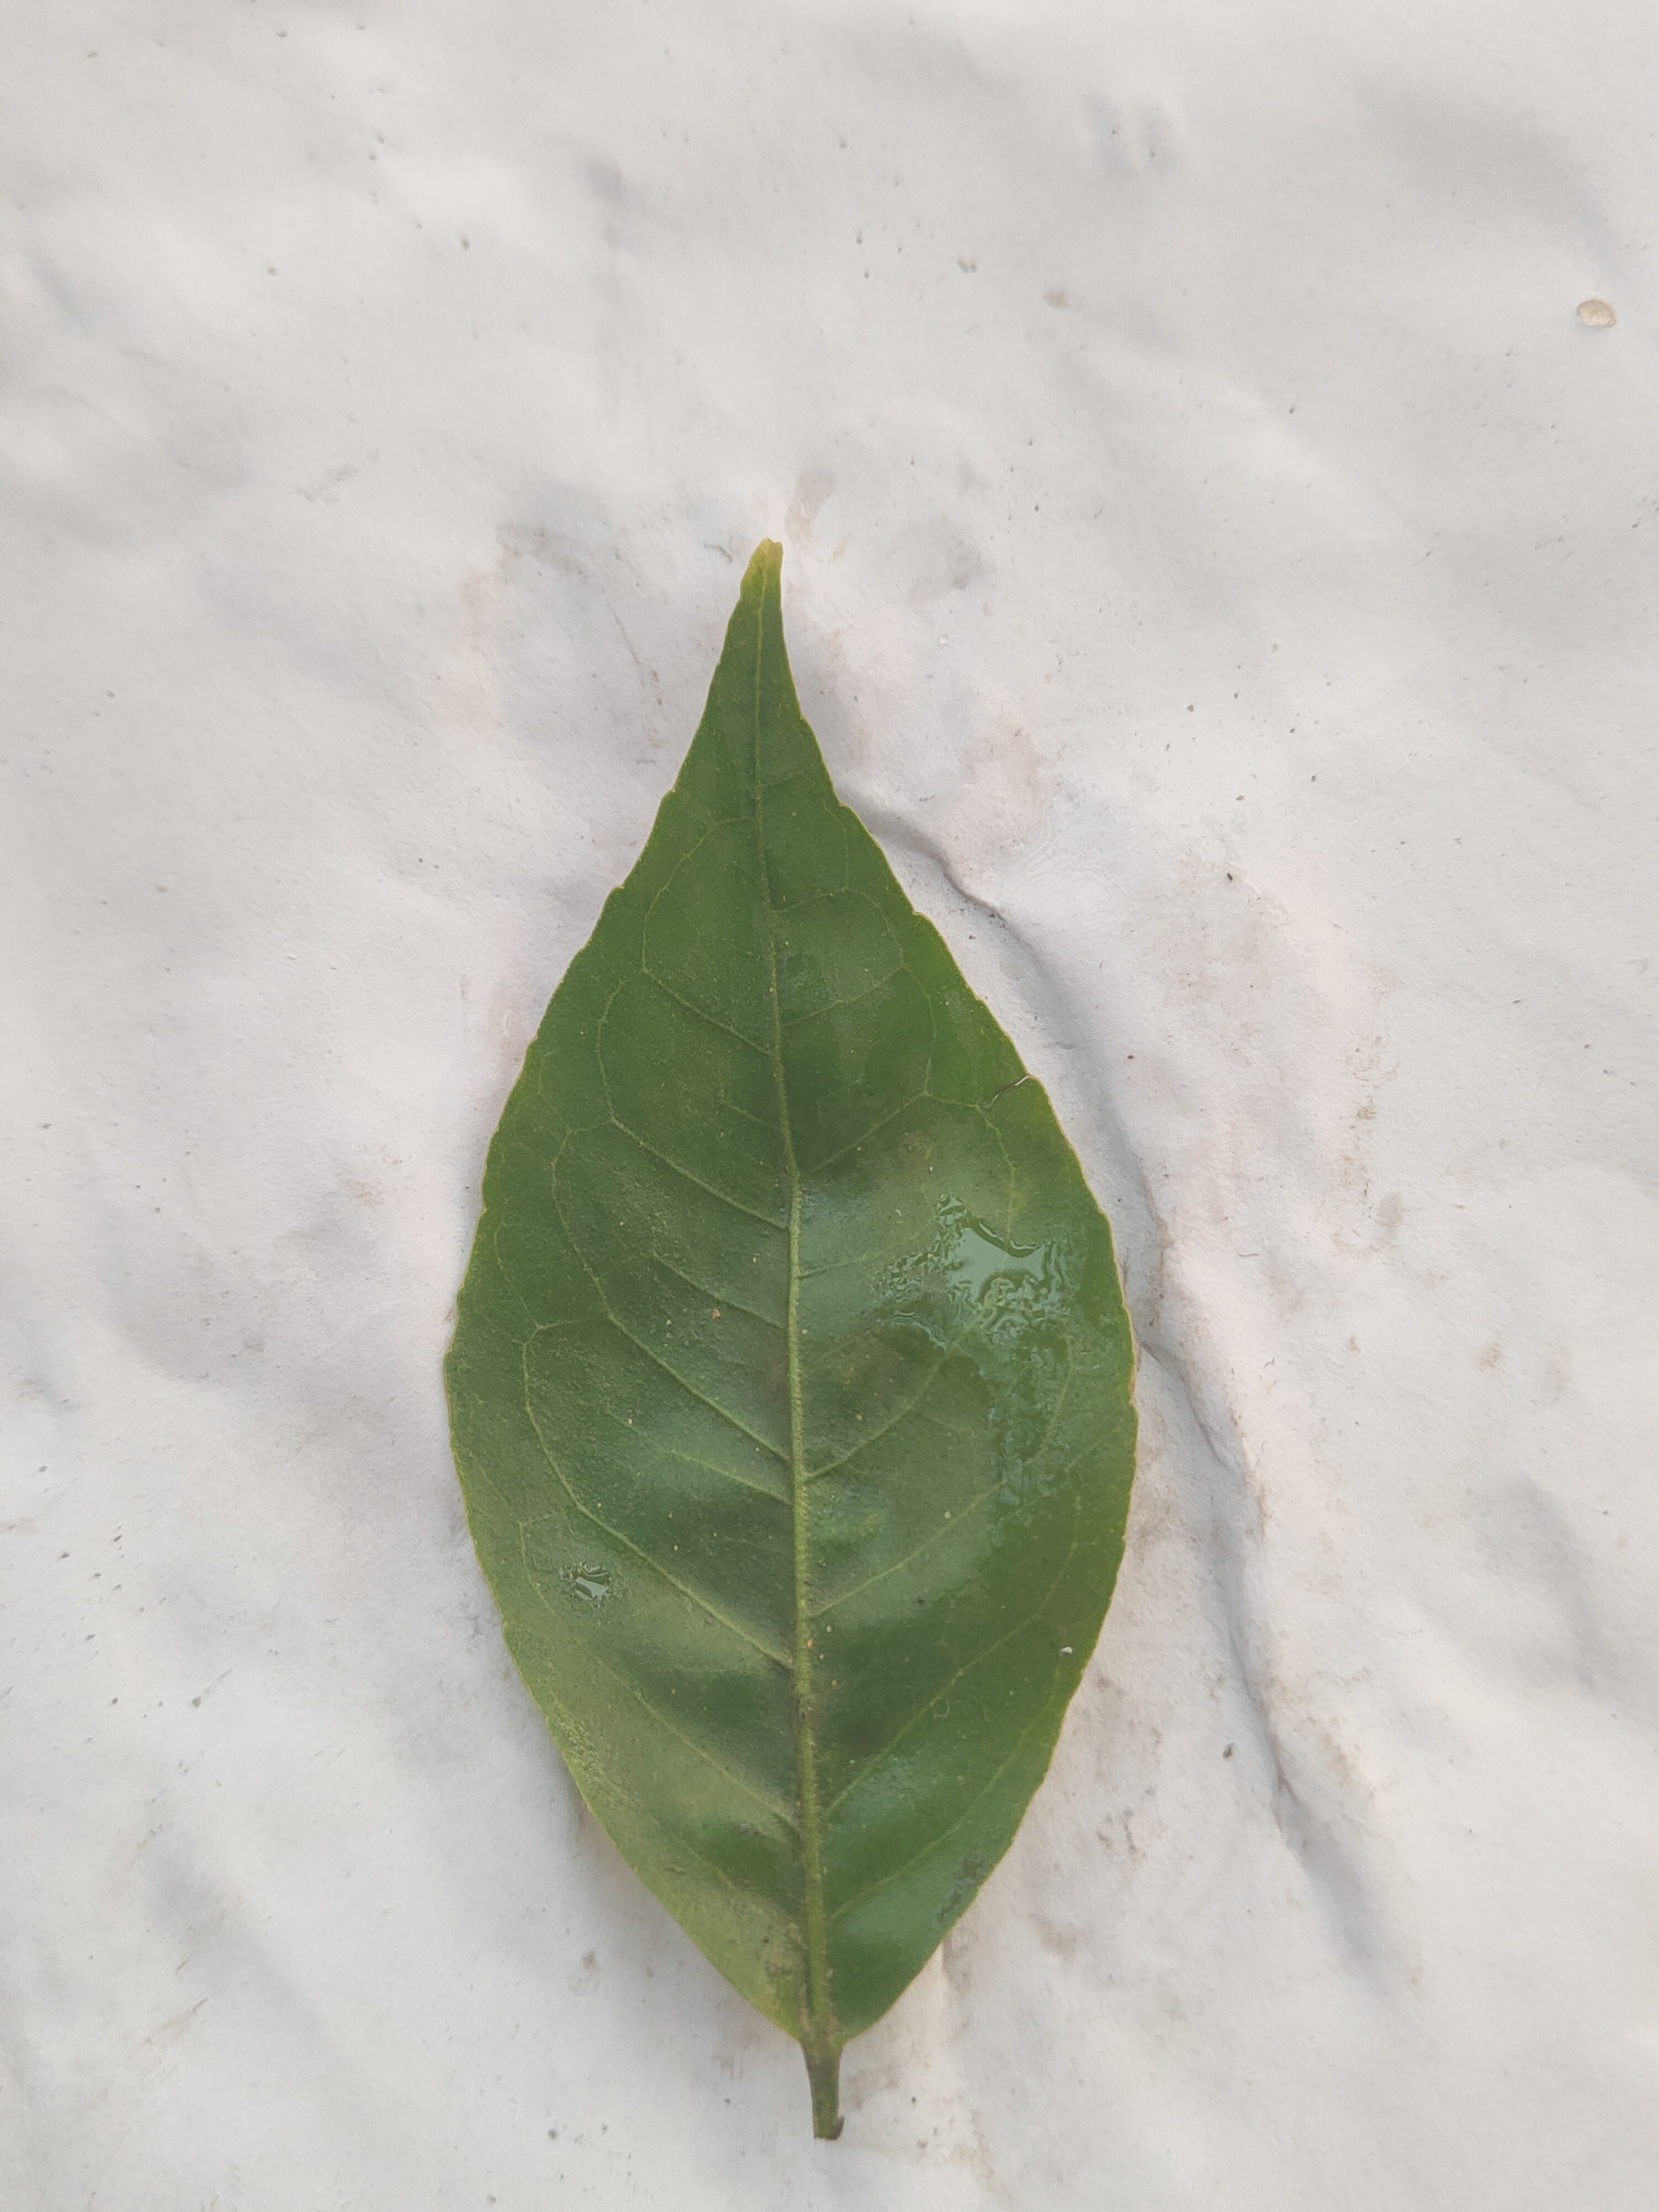
Leaf variety: Aegle marmelos